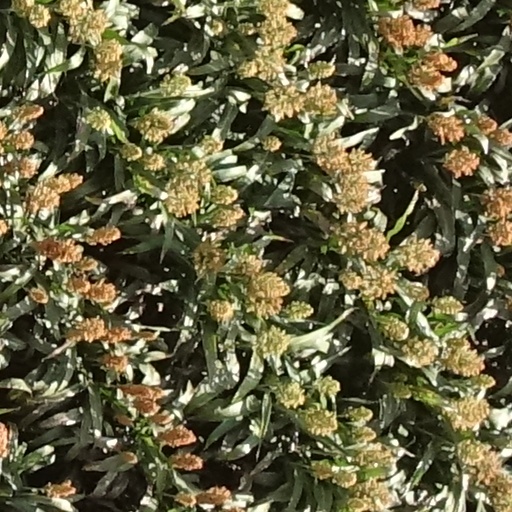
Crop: sorghum